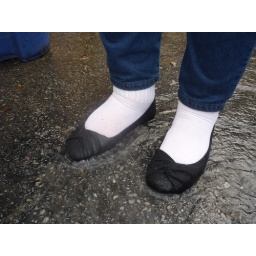
Lara walking in streamy water after rain.